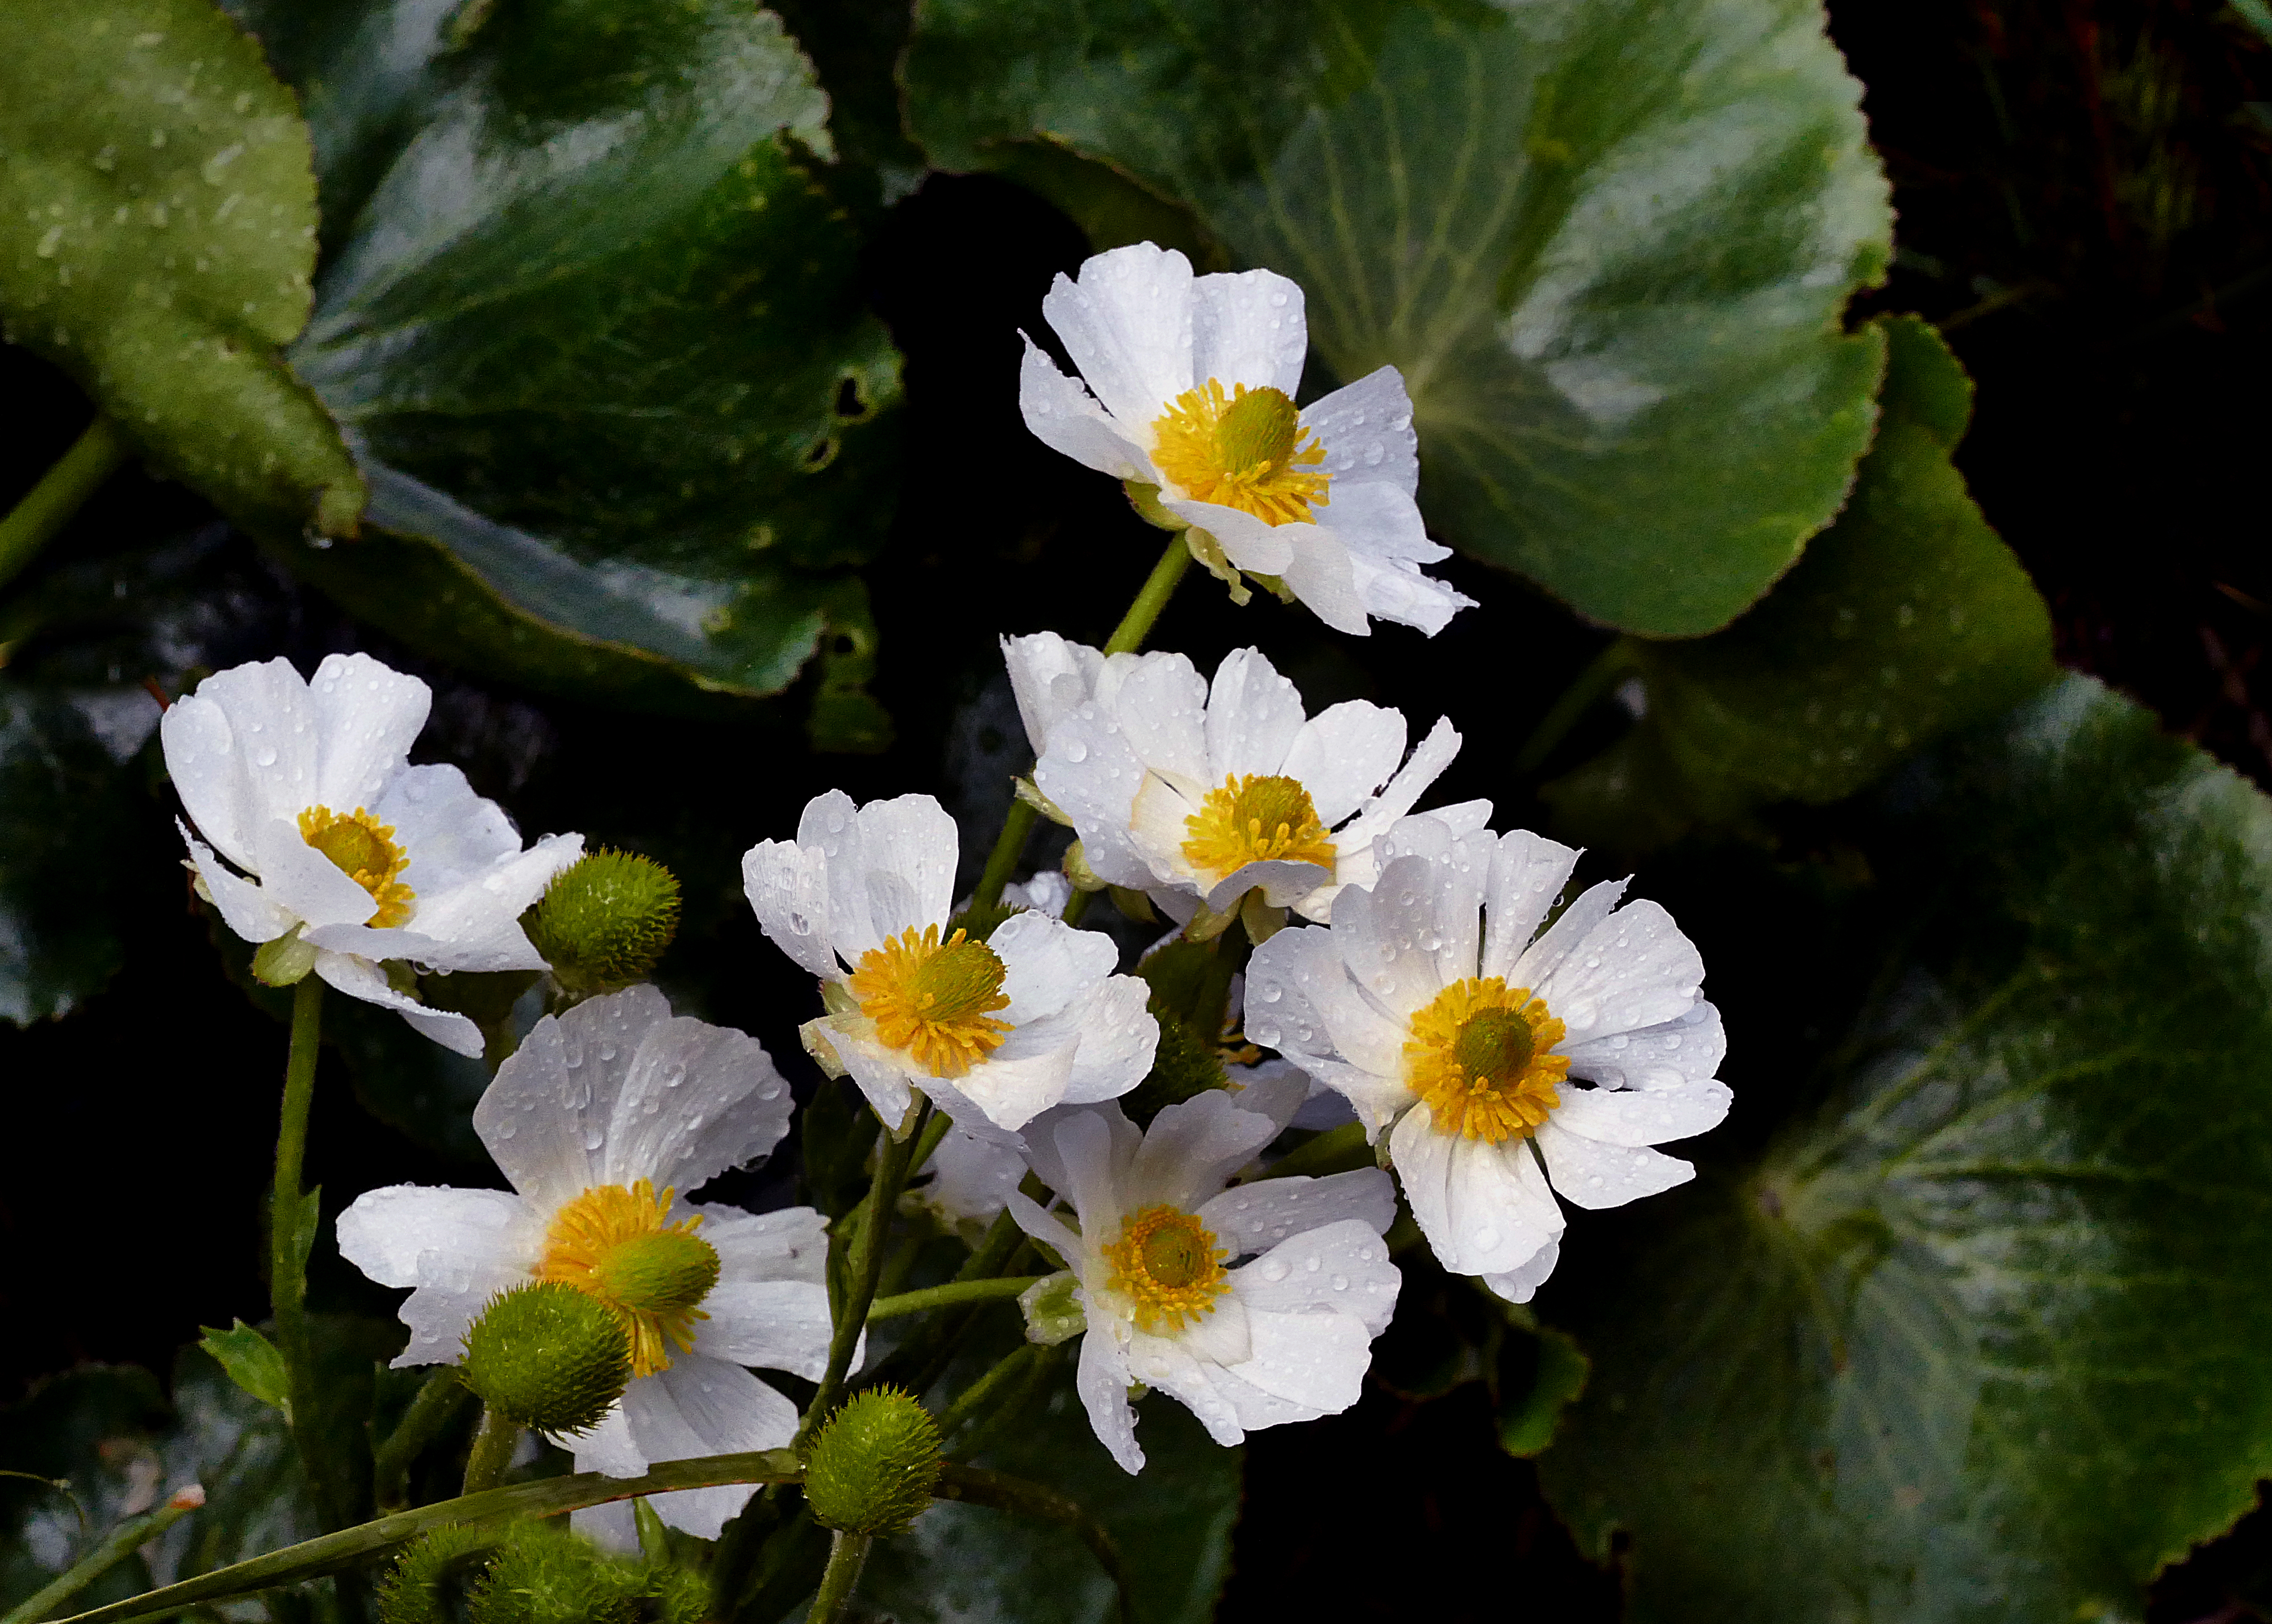
nature, blossom, plant, flower, petal, botany, flora, wildflower, whiteflowers, lumixfz1000, newzealandflowers, mountcooklily, alpineflowers, viola, primula, macro photography, flowering plant, annual plant, land plant, violet family